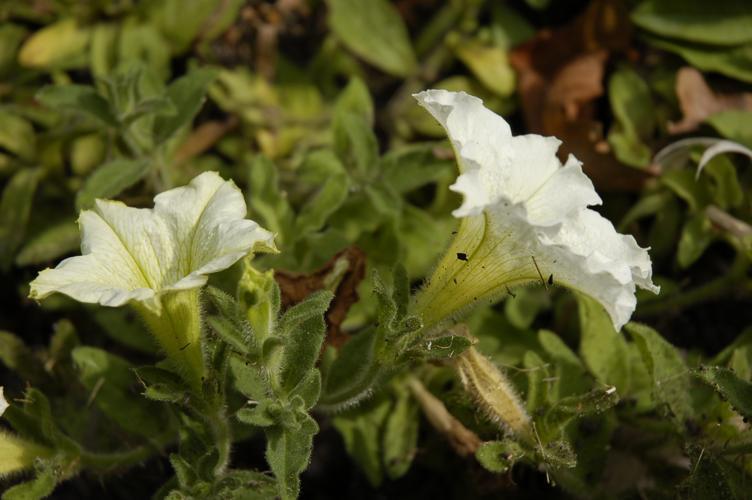
Label: petunia